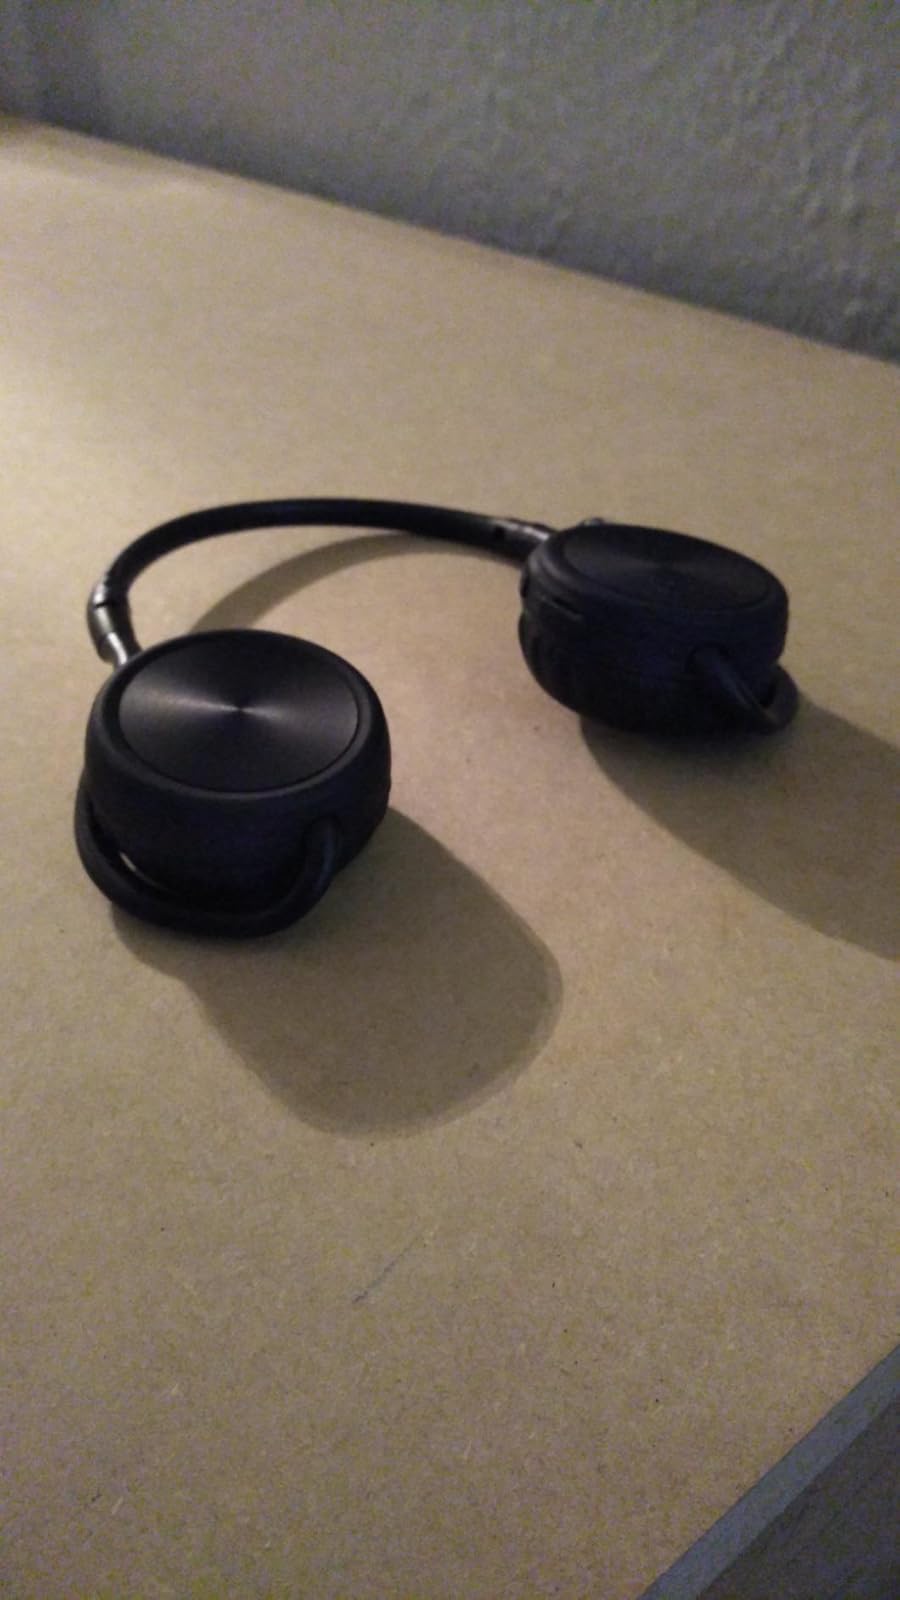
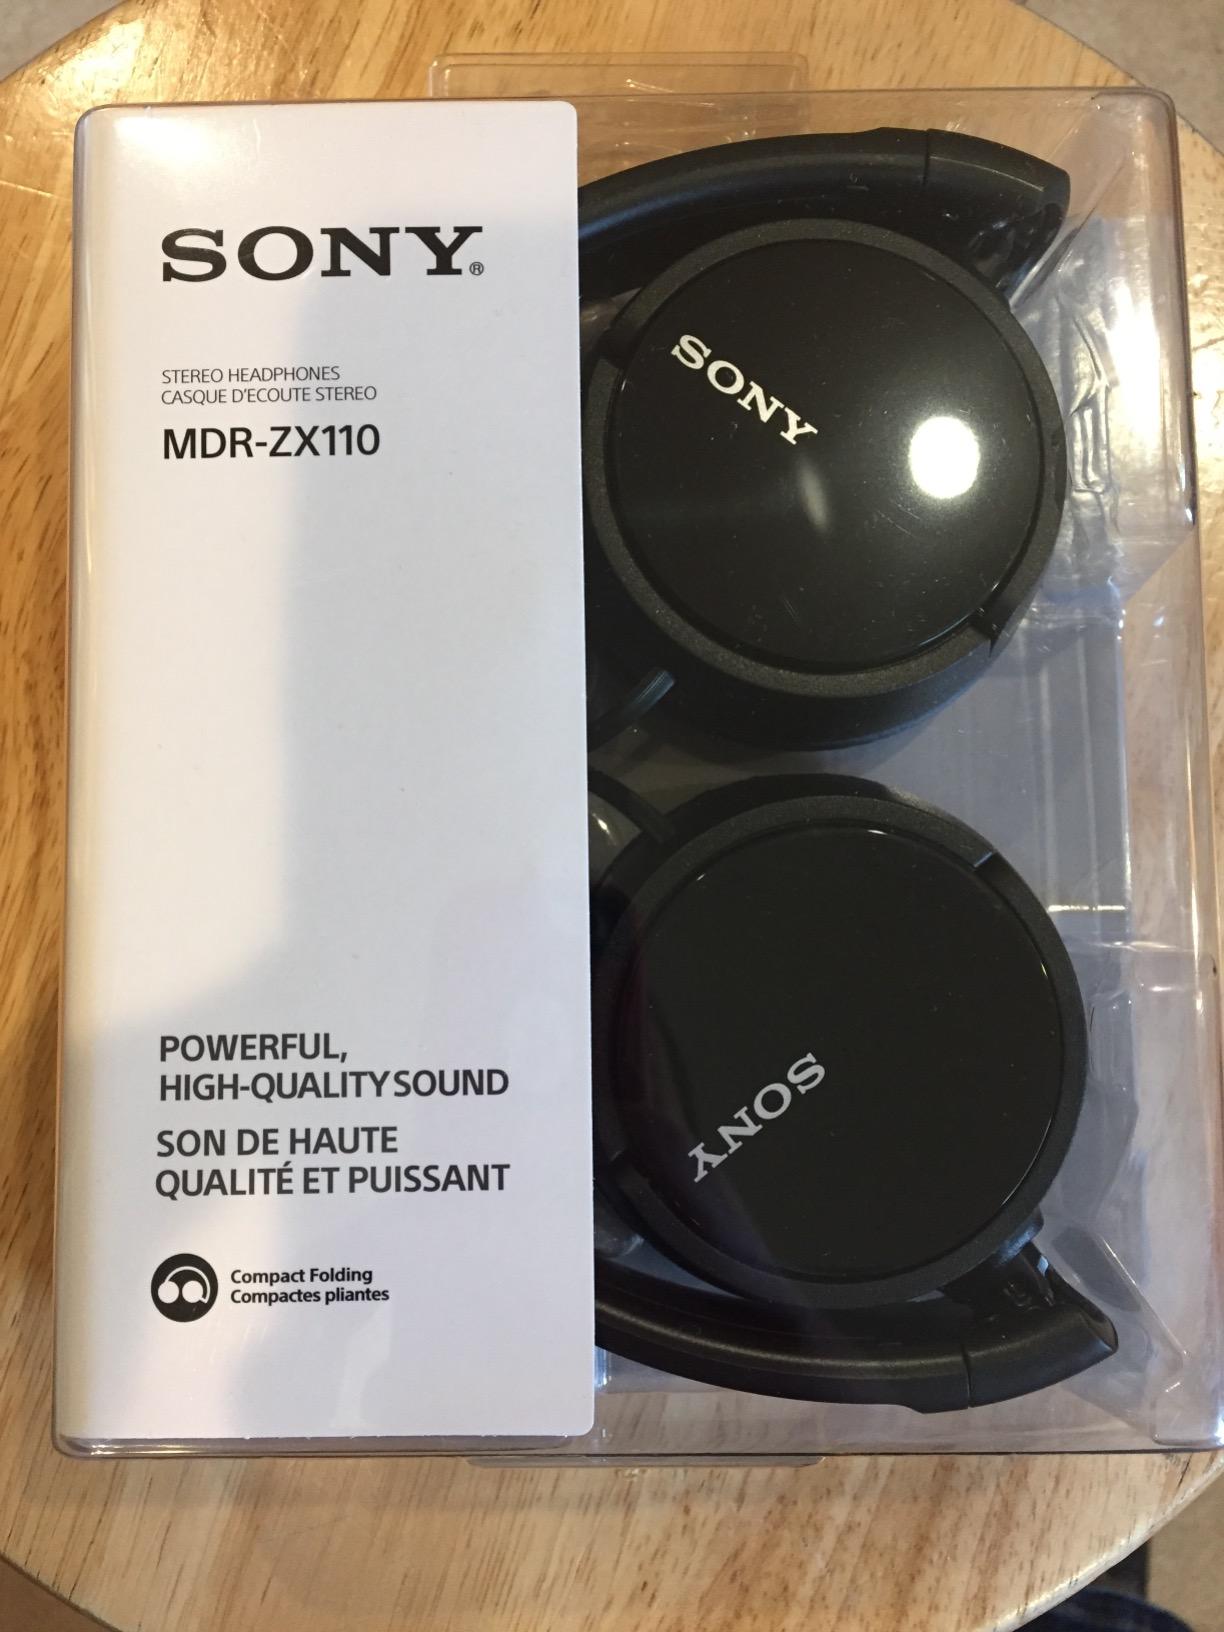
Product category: headphones
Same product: no